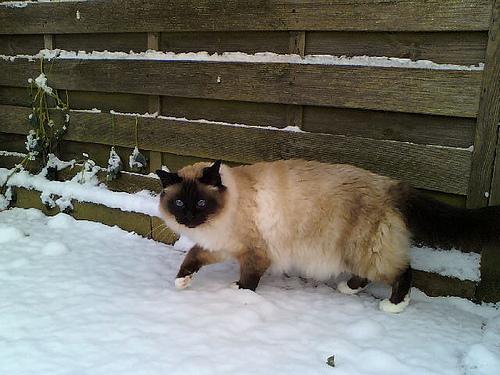
Birman